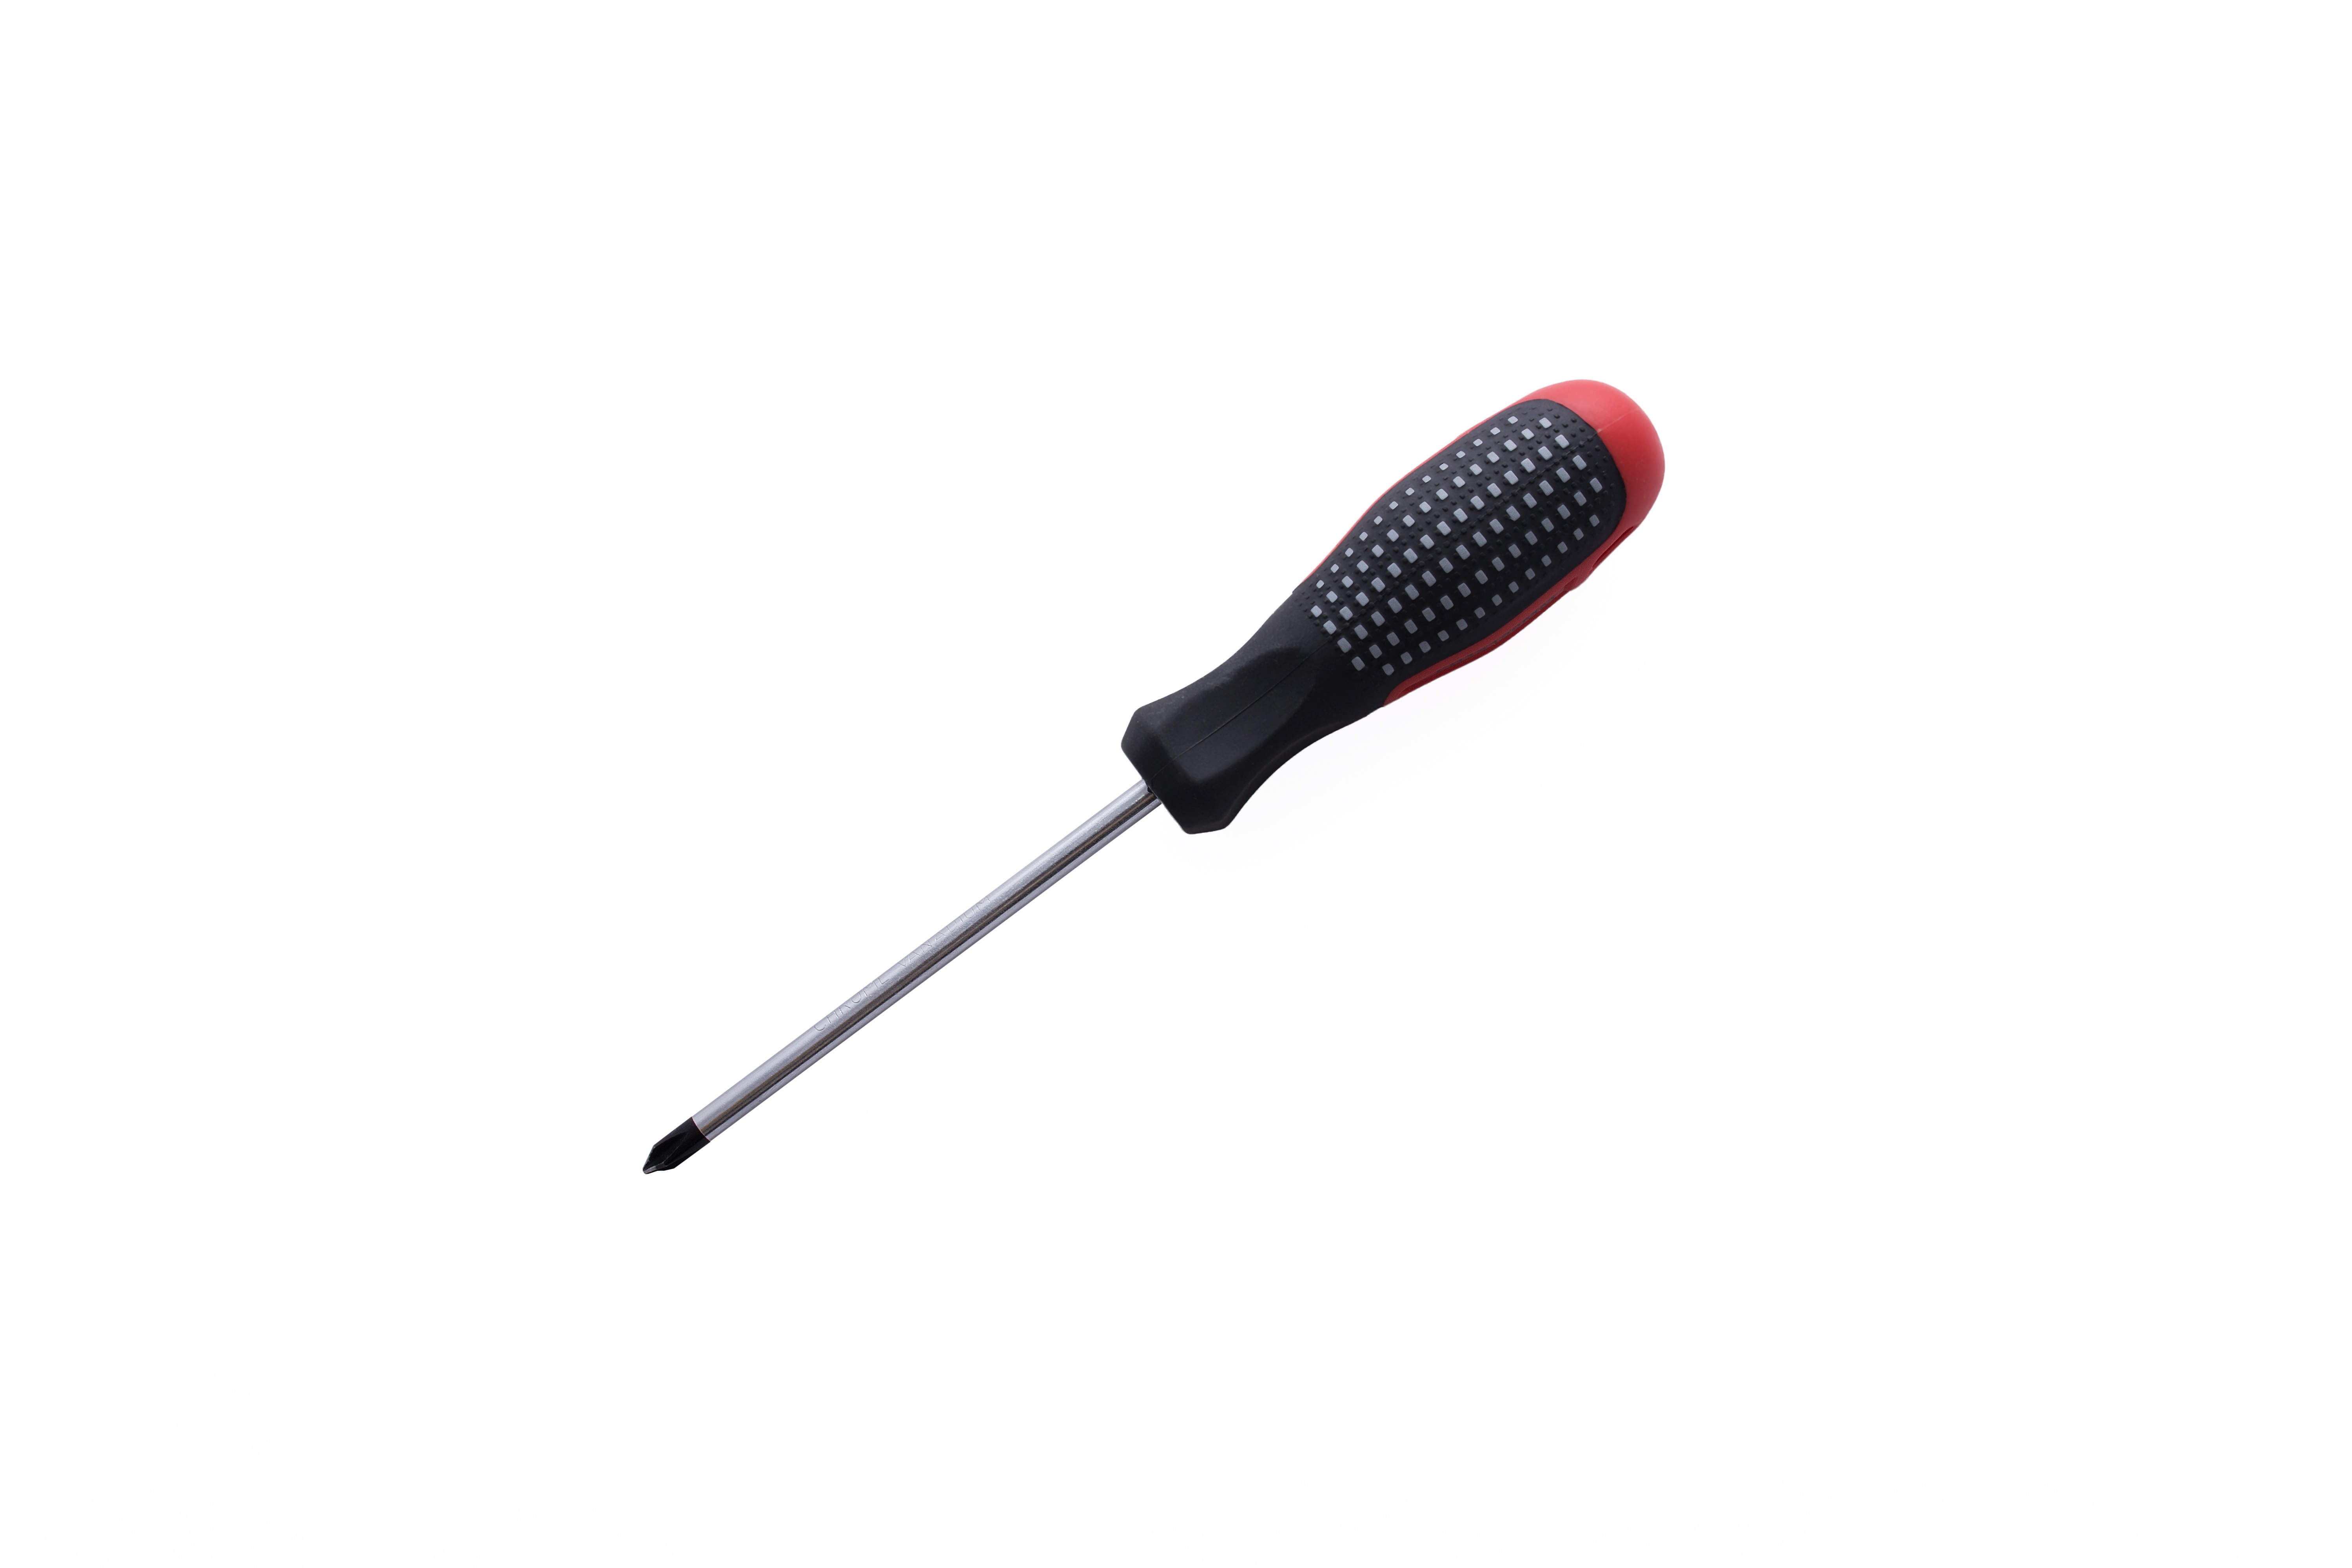
technology, tool, microphone, audio, tools, screwdriver, black pen, audio equipment, crosshead screwdriver, black and red pen, electronic device